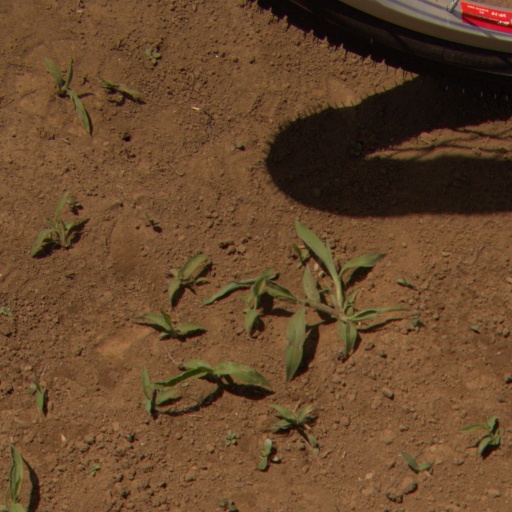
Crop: Jerusalem artichoke